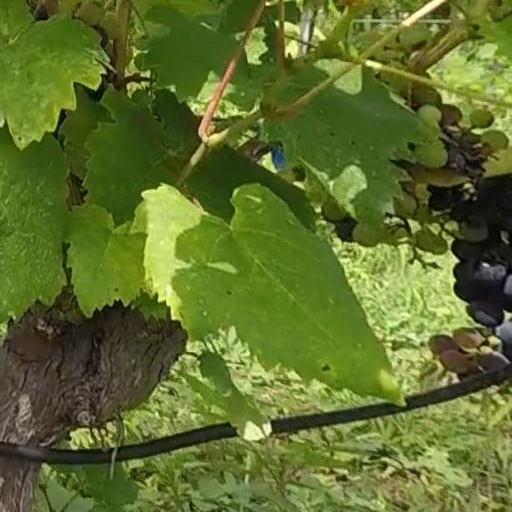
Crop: grape